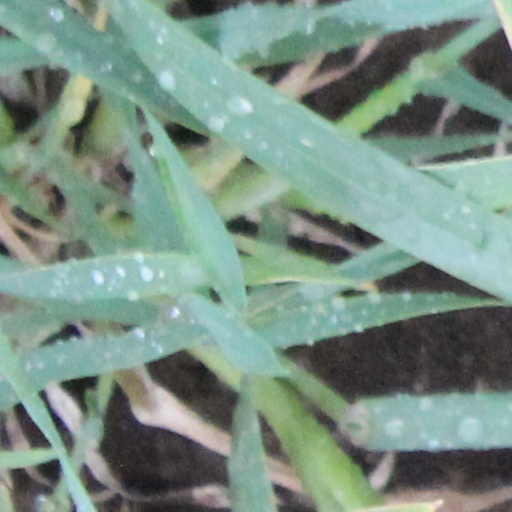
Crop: wheat